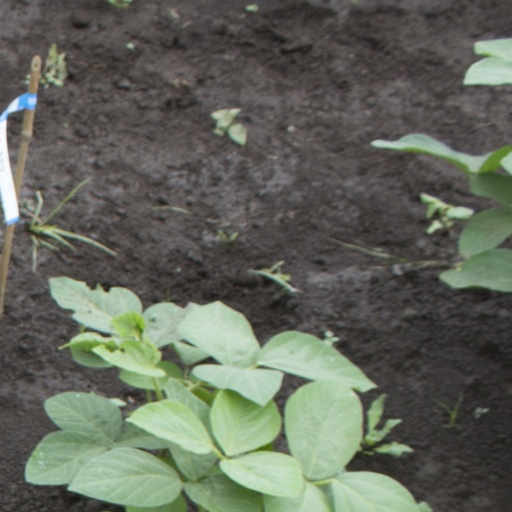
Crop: soybean